VFC-204

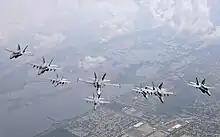
Squadron F/A-18 Hornets over Louisiana in 2009

VFA-204 also maintained the capability to mobilize to provide the Fleet with an additional combat ready F/A-18 Hornet squadron, should the need arise. To this end, the squadron routinely trained to the latest Strike Fighter mission employment tactics and occasionally conducts aircraft carrier landing qualifications. The squadron prepared for carrier qualifications by conducting Field Carrier Landing Practice (FCLPs) at their home field. FCLPs involve numerous "touch and go" landings on a runway area painted to resemble a carrier flight deck. Adjacent to the runway is a standard aircraft carrier optical landing system Fresnel lens. Each landing is observed and graded by a Landing Signal Officer, a pilot who has been trained in the subspecialty of teaching aviators how to safely land on an aircraft carrier.